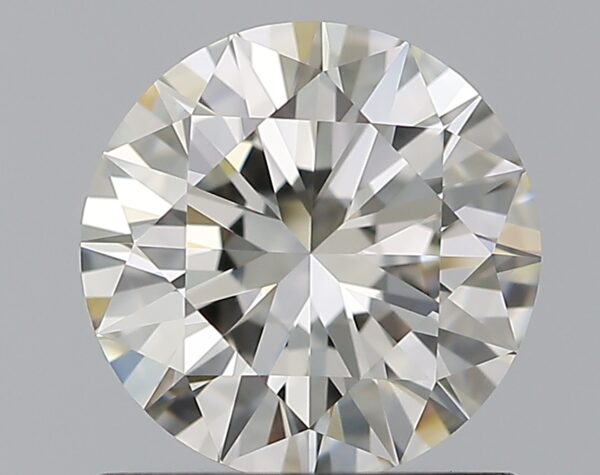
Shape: round
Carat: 1
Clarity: VVS2
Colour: K
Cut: EX
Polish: EX
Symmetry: EX
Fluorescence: N
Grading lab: GIA
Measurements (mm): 6.45 x 6.49 x 3.93